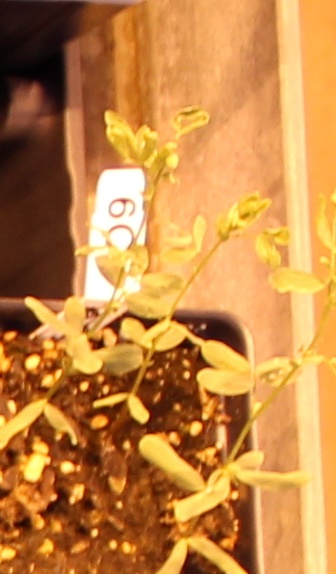
Label: Lentil